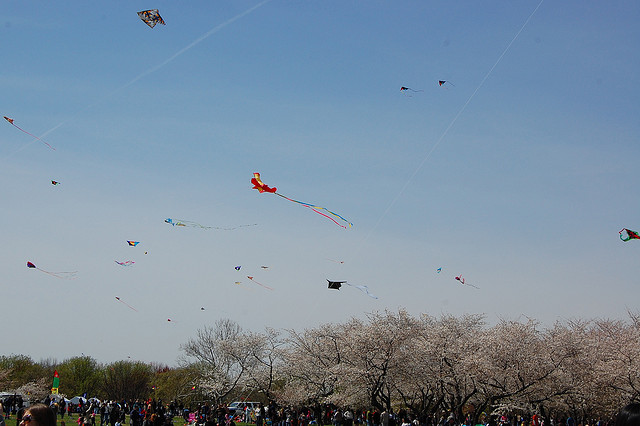
user: Given an image and a question. Answer the question in a short answer. Question: What kind of event is this? Short Answer:
assistant: kite fly